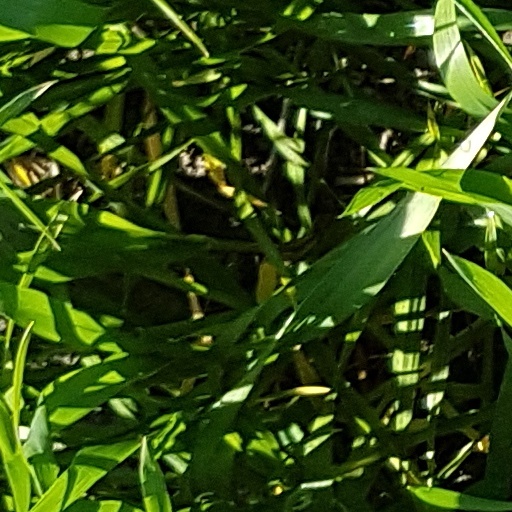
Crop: wheat